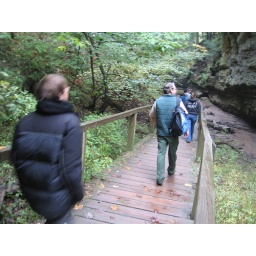
We took a walking tour through the canyons -- our guide is in the green pants ahead of us here.